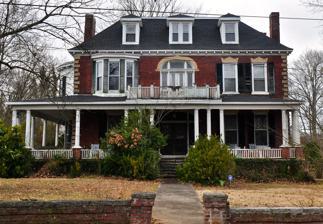
Building: Winston Evans House
Country: United States of America
Year built: 1900
Historic house in Tennessee, United States United States historic place Winston Evans House U.S. National Register of Historic Places The Winston Evans House in 2014 Show map of Tennessee Show map of the United States Location 306 East Franklin Street, Shelbyville, Tennessee Coordinates 35°29′8″N 86°27′23″W / 35.48556°N 86.45639°W / 35.48556; -86.45639 Area 2 acres (0.81 ha) Built 1900 ( 1900 ) Architectural style Classical Revival NRHP reference No. 89002026 Added to NRHP November 27, 1989 Winston Evans House is a historic house in Shelbyville, Tennessee , U.S.. The two-story house was built in 1900 for Winston Evans and his wife Carrie Frierson, whose family owned the land and built the Frierson-Coble House nearby. It was designed in the Classical Revival architectural style . It has been listed on the National Register of Historic Places since November 27, 1989. References